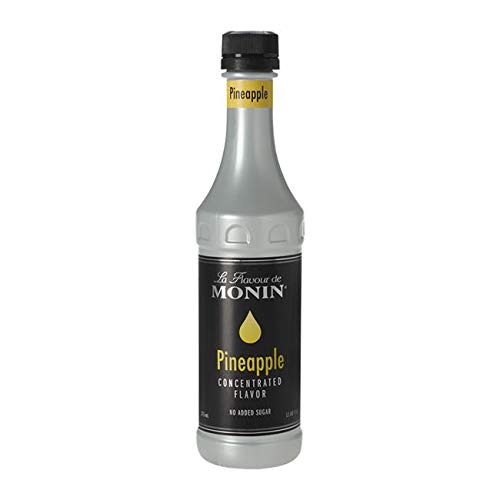
Item Name: Monin - Pineapple Concentrated Flavor - No Added Sugar - Gluten Free - Vegan | 12.68 oz (375 ml)
Bullet Point 1: No Artificial Flavors
Bullet Point 2: No Artificial Colors
Bullet Point 3: No Artificial Ingredients
Bullet Point 4: No Artificial Sweeteners
Bullet Point 5: GMO Free and Gluten Free
Value: 1.0
Unit: Count

Price: 10.49